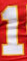
Number: 1